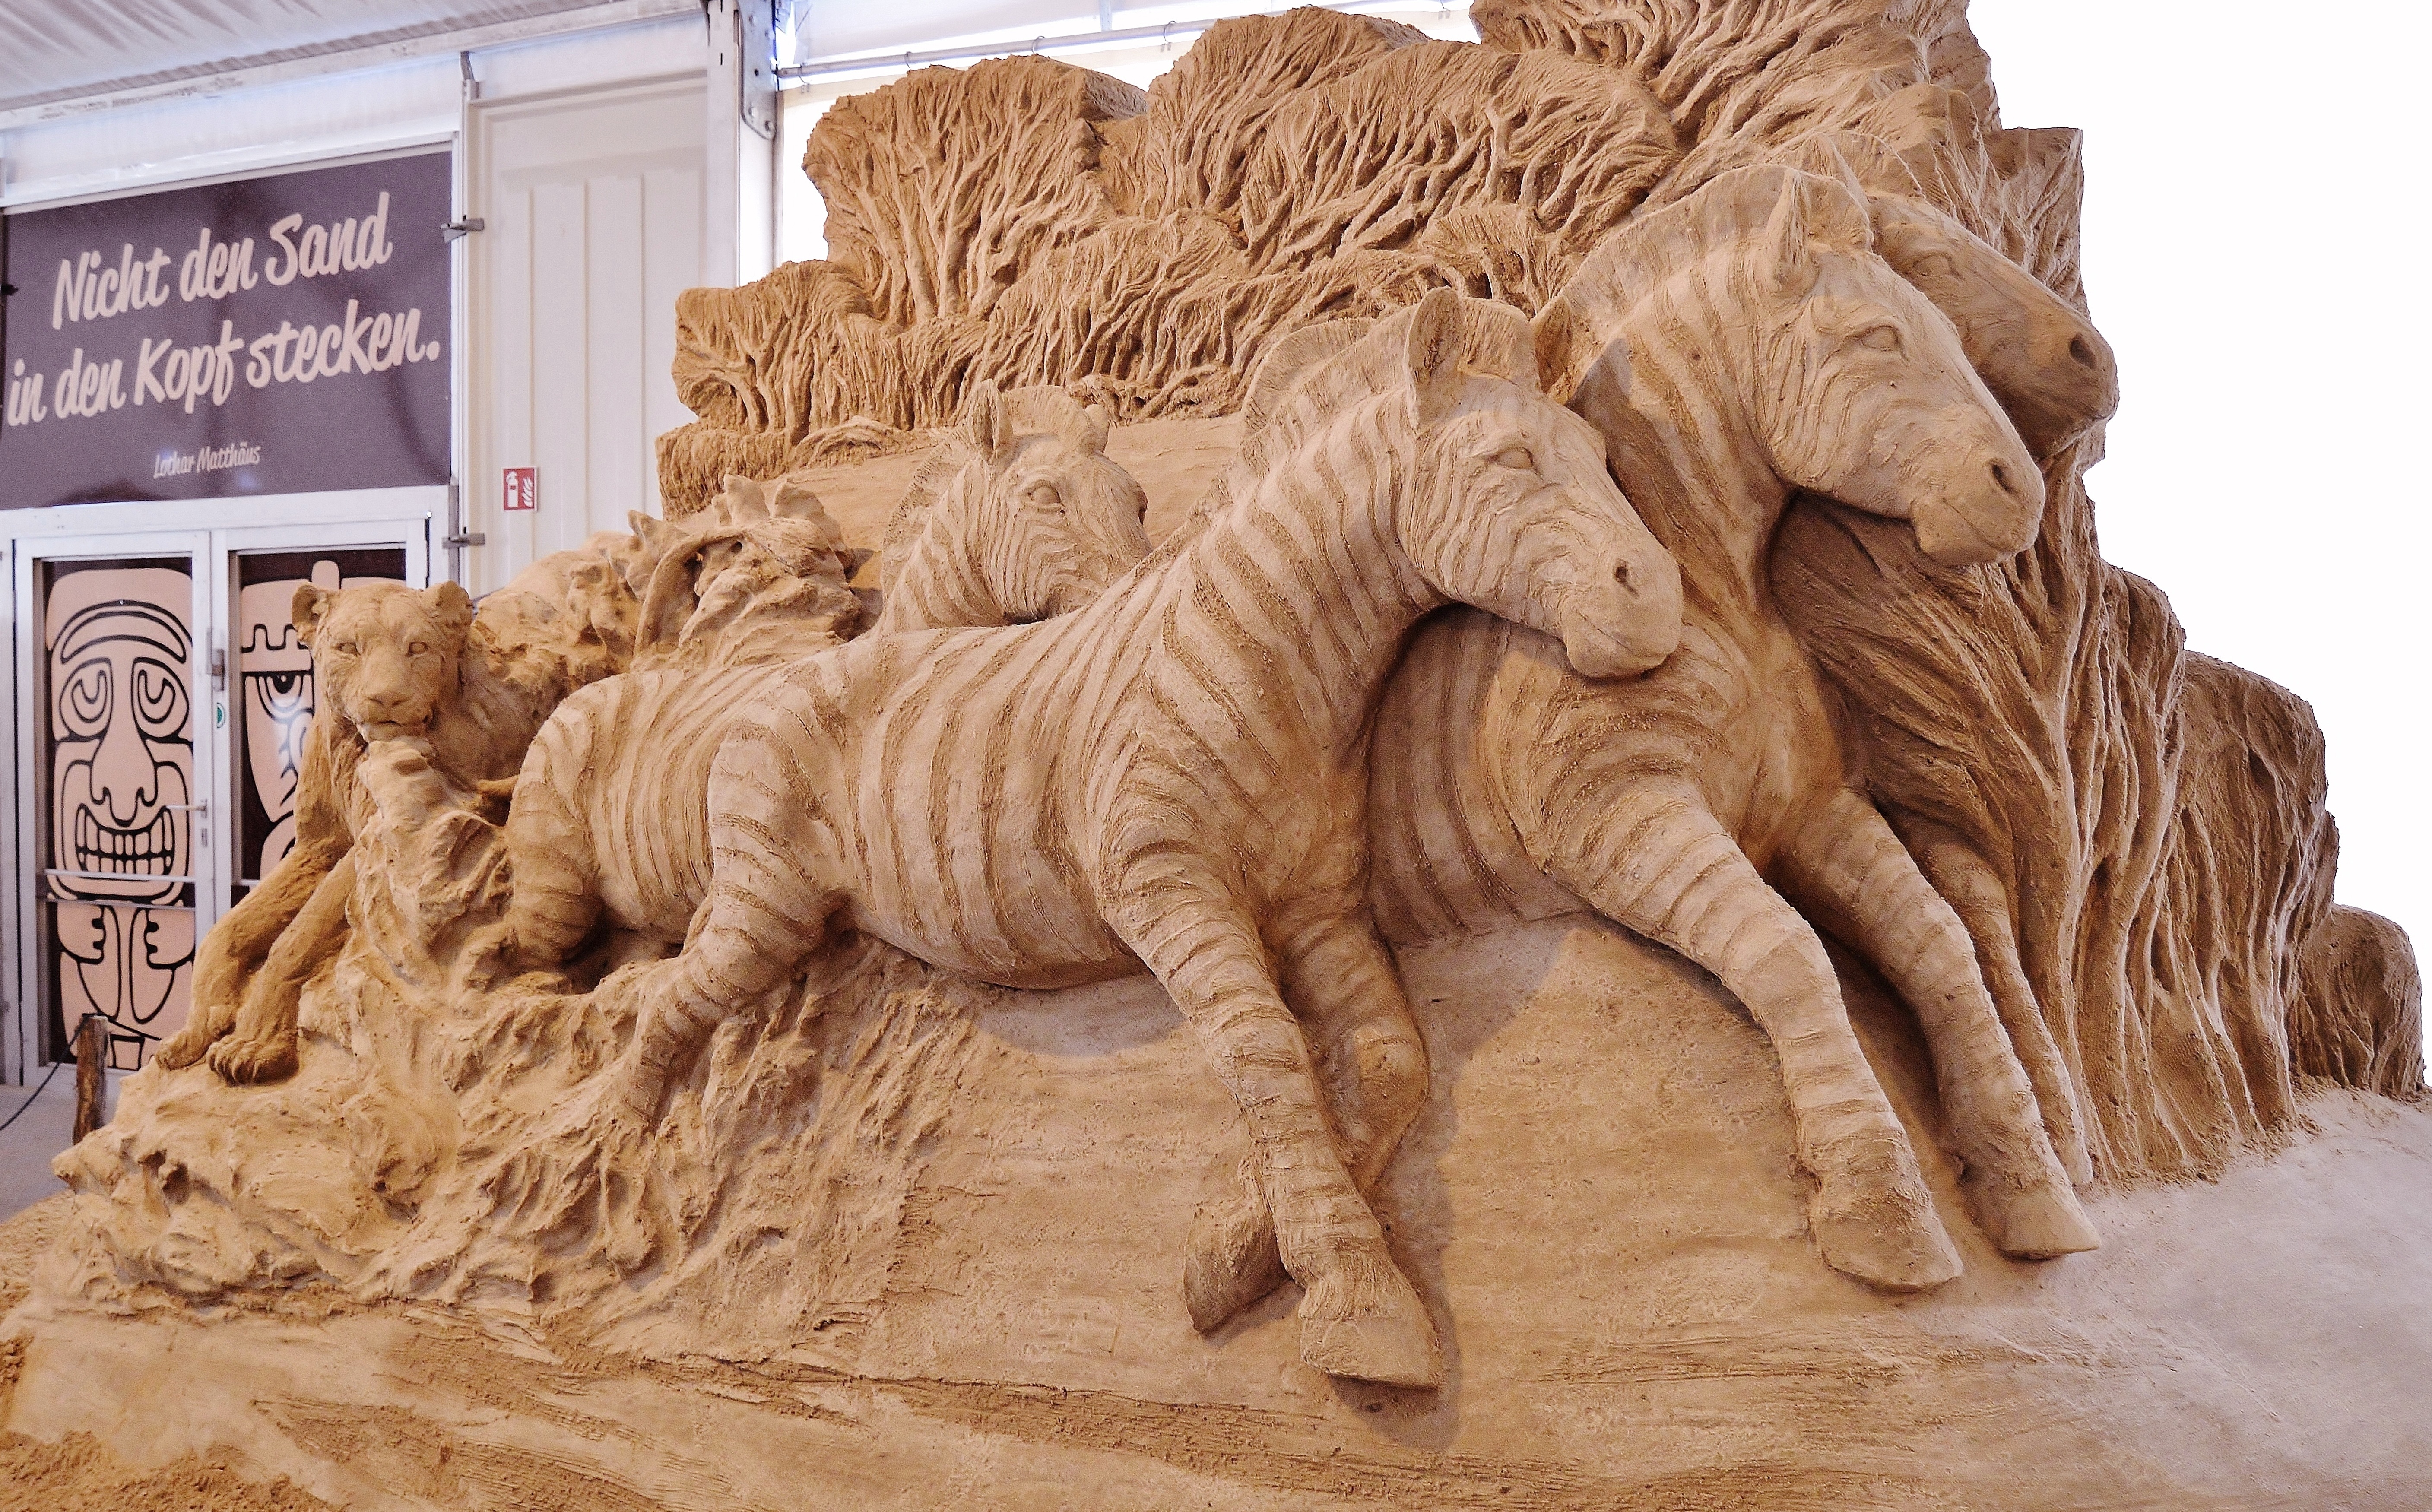
sand, wood, statue, lion, material, artwork, sculpture, art, carving, exhibition, relief, zebras, stone carving, sand sculpture, ancient history, sandy worlds